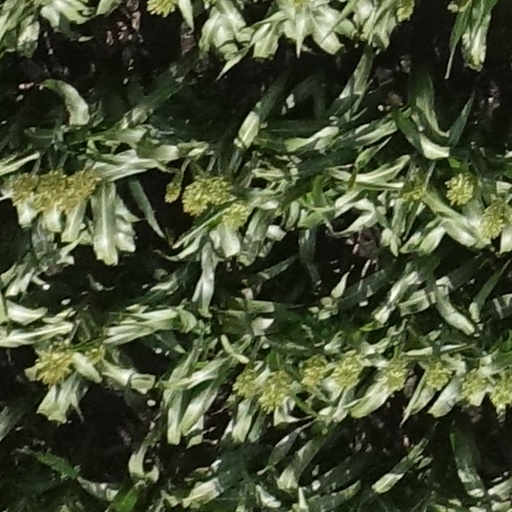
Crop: sorghum